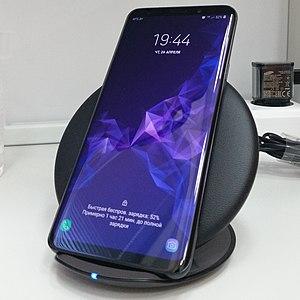
Les Samsung Galaxy S9 et Galaxy S9+ sont deux smartphones Android haut de gamme de type phablette produits par la société Samsung Electronics. Ils font partie de la gamme Galaxy S.